Ann Jones (politician)

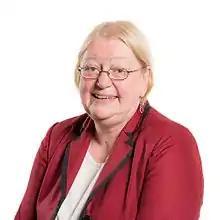
Jones in 2016

Margaret Ann Jones (born 4 November 1953) is a Welsh Labour Co-operative politician. Born in Rhyl, Denbighshire, Jones was the Member of the Senedd (MS) for Vale of Clwyd from 1999 until she retired in 2021. From 11 May 2016 until her retirement, she was the Deputy Presiding Officer for the Senedd.